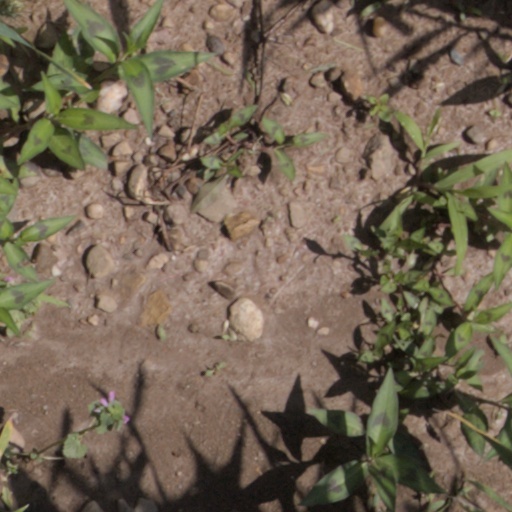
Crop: wheat